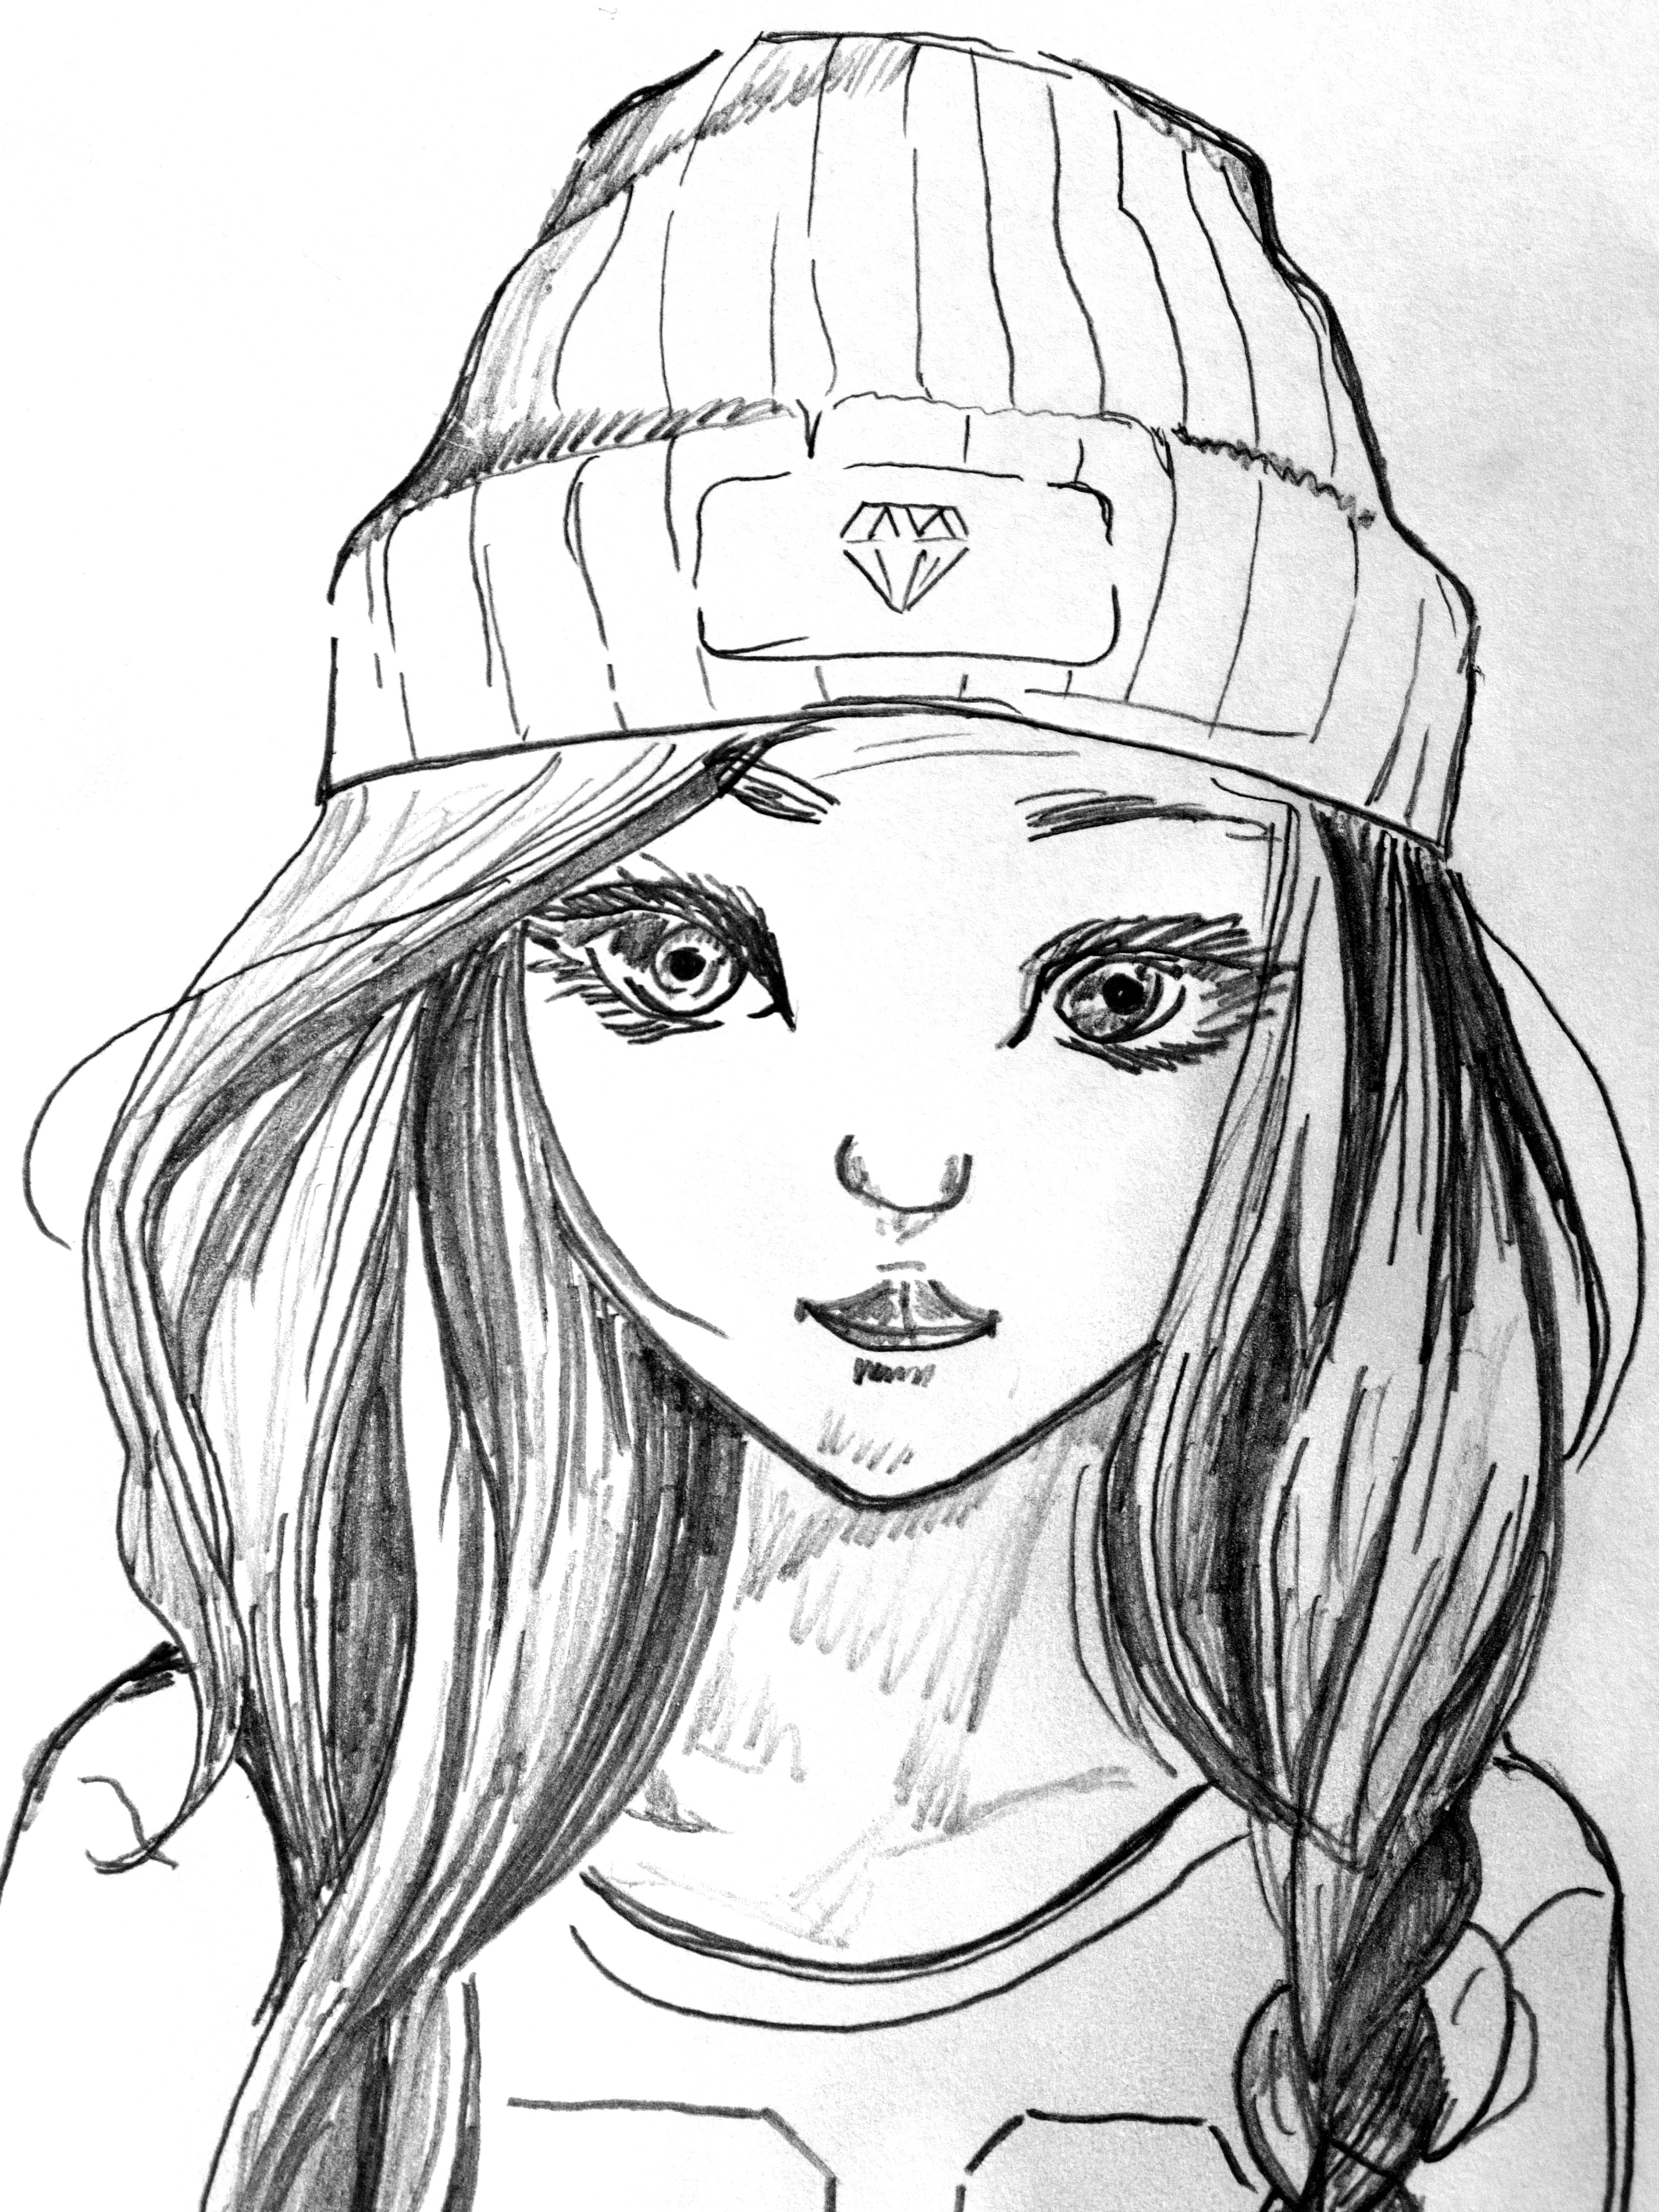
black and white, girl, young, monochrome, artwork, long hair, sketch, drawing, illustration, cap, cartoon, t shirt, line art, monochrome photography, figure drawing, mangaka